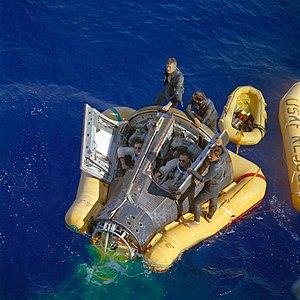
David Scott, né le 6 juin 1932 à San Antonio au Texas, est un militaire, pilote d'essai, astronaute et homme d'affaires américain. Il est le septième des douze hommes ayant foulé le sol lunaire à ce jour.
Neil Alden Armstrong, né le 5 août 1930 à Wapakoneta dans l'Ohio aux États-Unis et mort le 25 août 2012 à Cincinnati dans le même État, est un astronaute américain, pilote d'essai, aviateur de l'United States Navy et professeur. Il est le premier homme à avoir posé le pied sur la Lune le 21 juillet 1969 UTC, durant la mission Apollo 11, prononçant alors une phrase restée célèbre : « That's one small step for [a] man, one giant leap for mankind ».
Créés peu après l'invention de l'aviation militaire pendant la Première Guerre mondiale, les porte-avions ont d'abord été considérés comme des bâtiments auxiliaires et n'ont joué un rôle majeur dans la guerre navale qu'à partir de la Seconde Guerre mondiale. Il a fallu l'attaque de Pearl Harbor de décembre 1941 pour démontrer la supériorité de l'aviation embarquée sur la grosse artillerie des navires de ligne, grâce à sa portée incomparablement plus grande pour une force de frappe équivalente. La bataille de la mer de Corail, en mai 1942, est le premier affrontement uniquement aéronaval de l'histoire, dans lequel les forces navales japonaises et américaines s'affrontèrent par avions interposés sans jamais être à portée de canon. En 1944-45, les plus grands cuirassés japonais jamais construits coulent sous les attaques de l'aviation embarquée américaine.